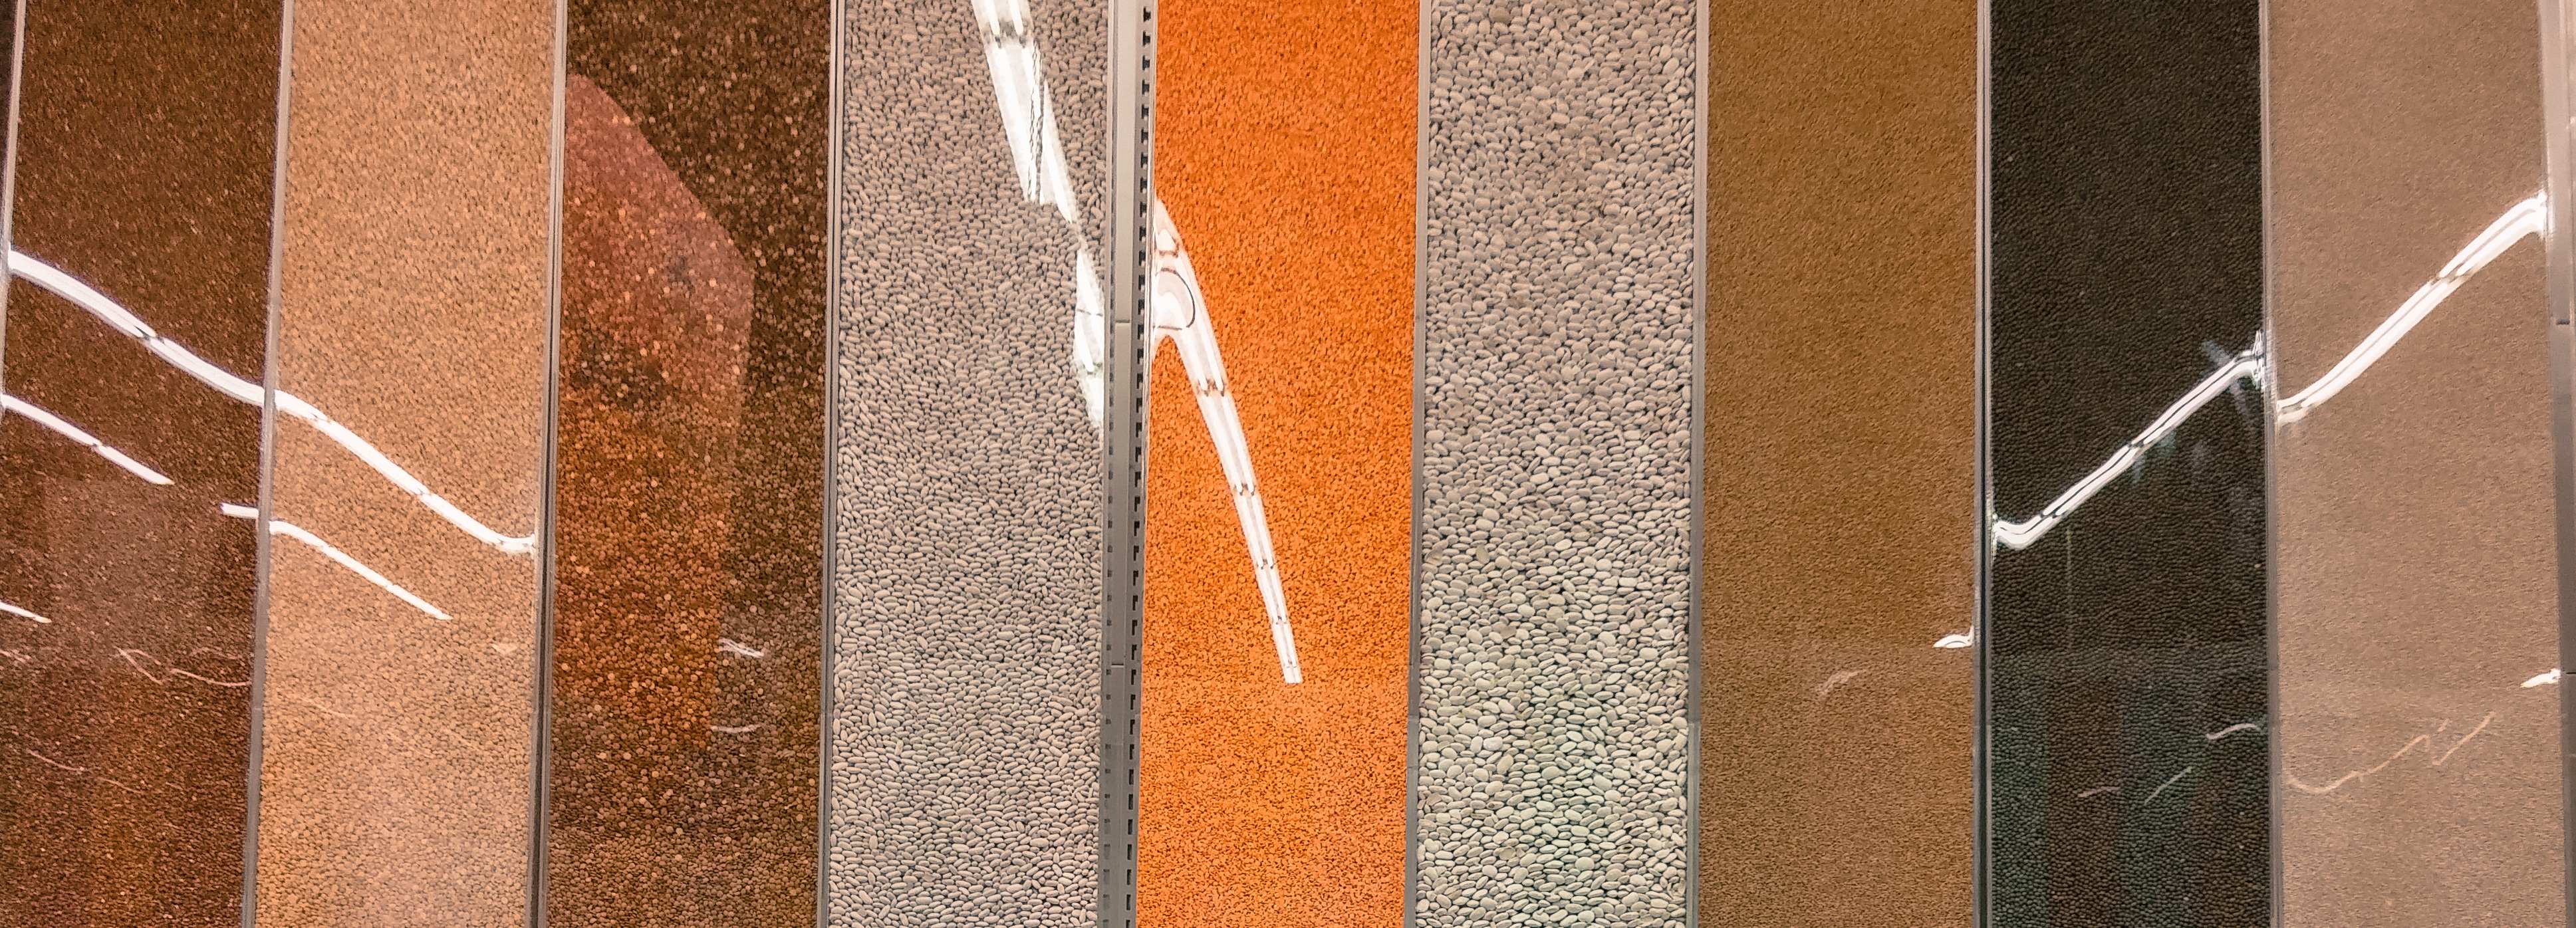
wood, texture, floor, wall, asphalt, line, shop, red, color, brown, soil, tile, brick, pasta, material, hardwood, buckwheat, peas, choice, flooring, road surface, types of